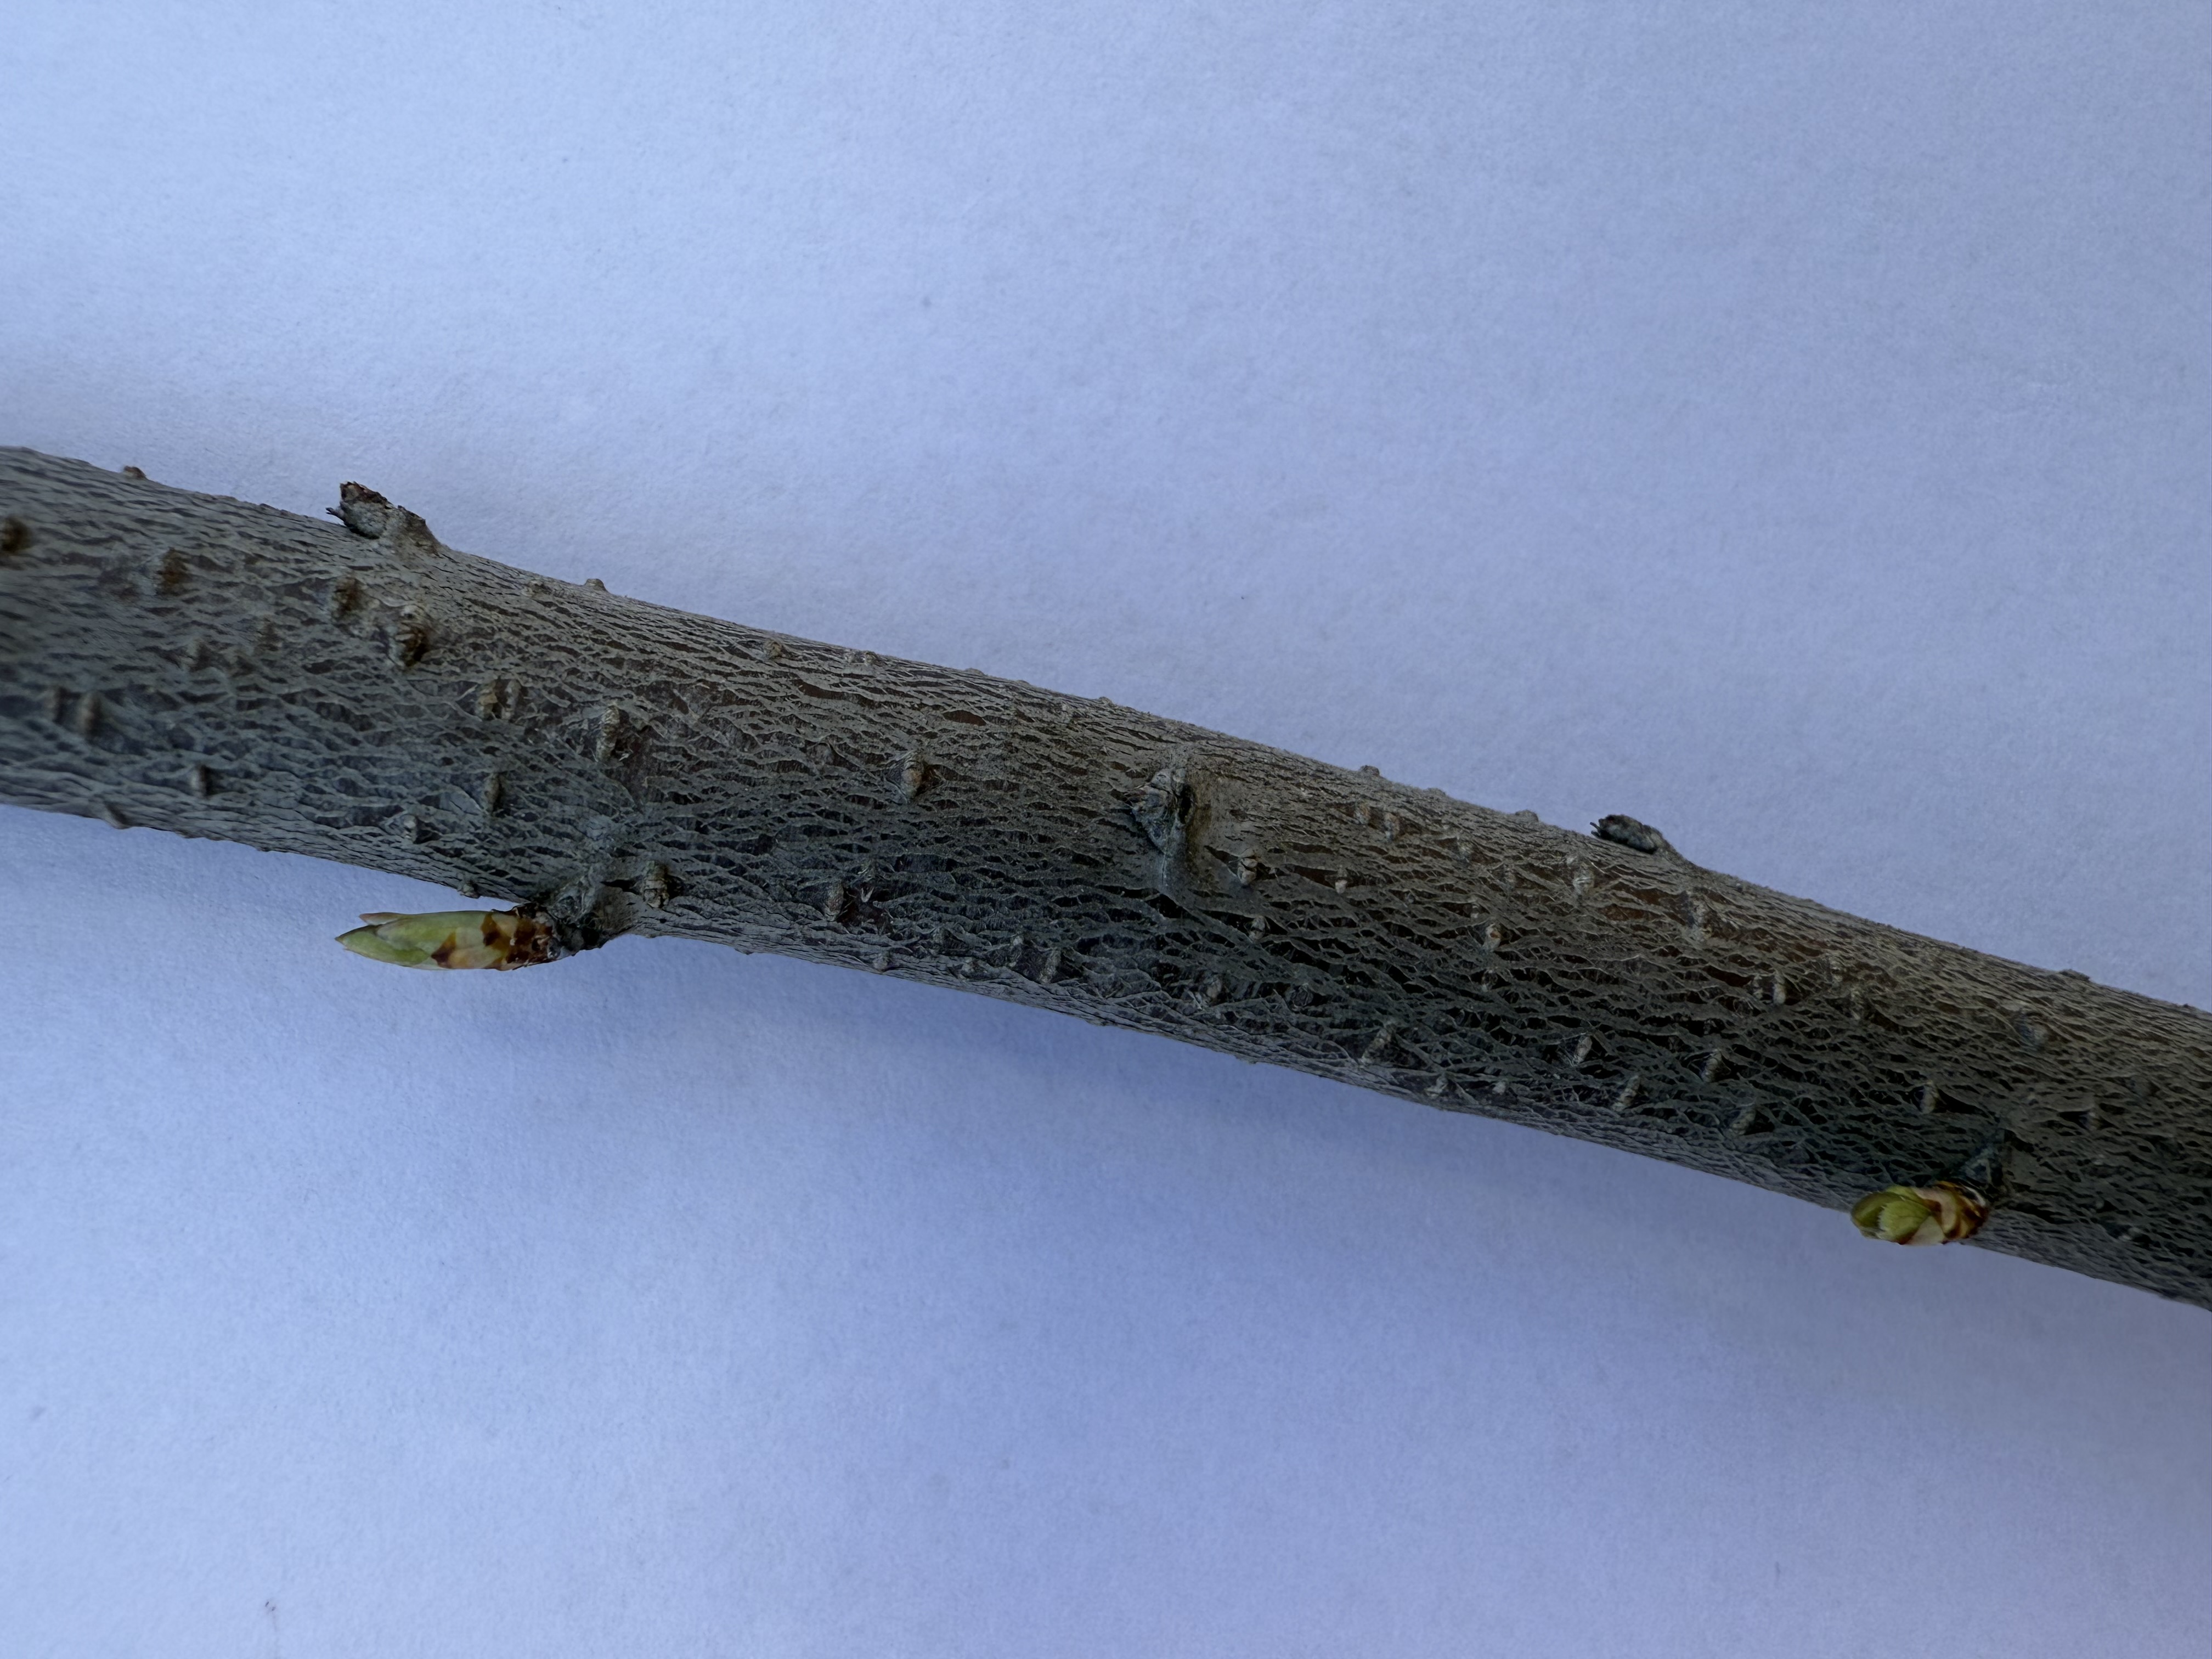
Variety: Papaz Plum